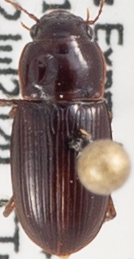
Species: Harpalus desertus
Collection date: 2020-07-22
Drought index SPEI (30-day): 0.058
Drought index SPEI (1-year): -0.728
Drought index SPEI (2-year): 0.198